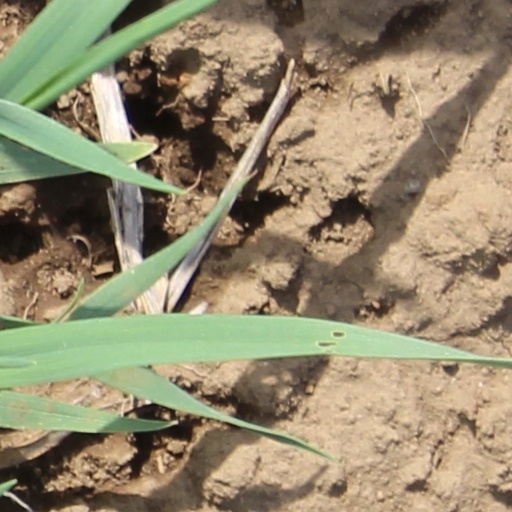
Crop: wheat